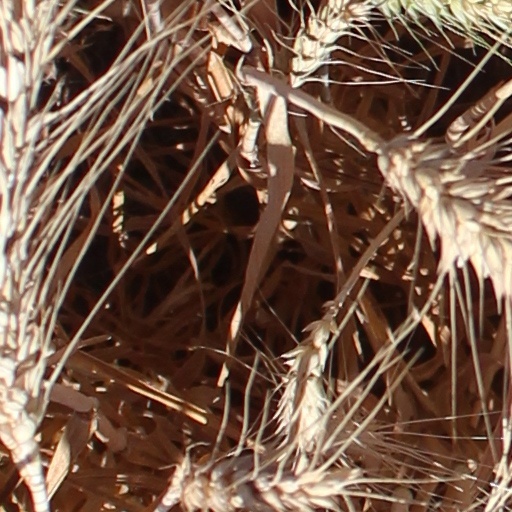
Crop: wheat